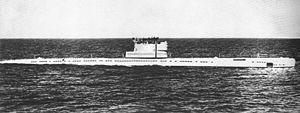
L'ORP Orzeł, ex-S-265 est un sous-marin soviétique de la classe Whiskey passé sous pavillon polonais en 1962. Il continue la tradition de l'ORP Orzeł disparu en mer en 1940.
La politique étrangère de la Suède pendant la guerre froide prend forme au lendemain de la Seconde Guerre mondiale, lorsqu'après avoir réaffirmé sa neutralité, le royaume scandinave se retrouve pris en tenaille entre l'OTAN à l'ouest et le pacte de Varsovie à l'est. En refusant toute alliance en temps de paix, la Suède espère rester à l'écart d'un éventuel troisième conflit mondial.